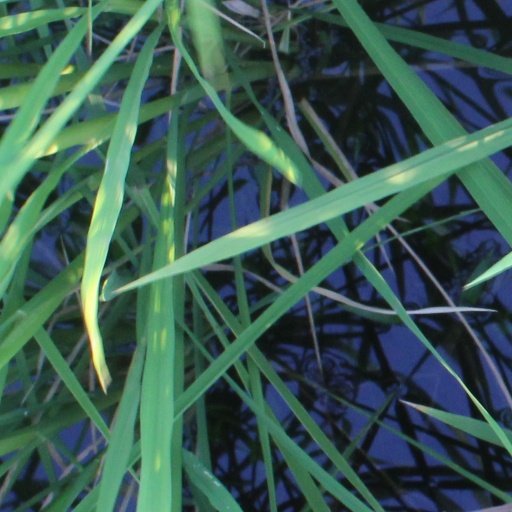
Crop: rice